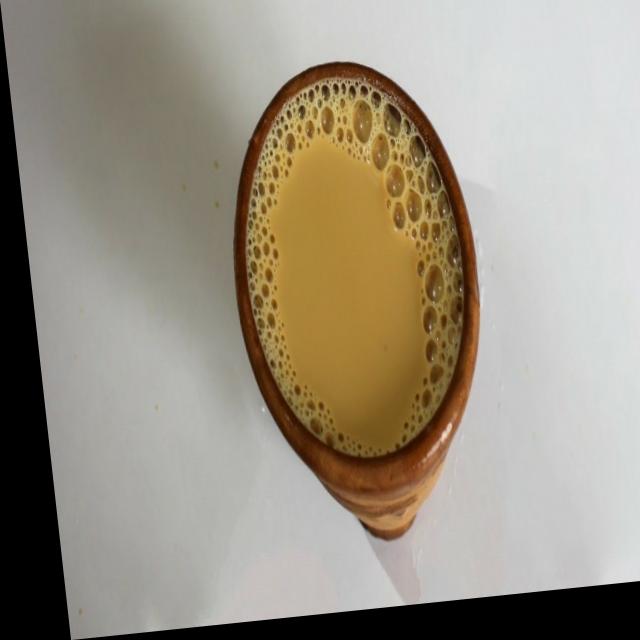
Dish: chai